Solar Roadways

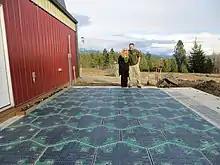
Solar Roadway panel prototypes

The company was founded in 2006 by Scott and Julie Brusaw, with Scott as President and CEO. They envisioned replacing asphalt surfaces with structurally engineered solar panels capable of withstanding vehicular traffic. The proposed system would require the development of strong, transparent, and self-cleaning glass with the necessary traction and impact-resistance properties at competitive cost.